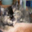
Label: cat